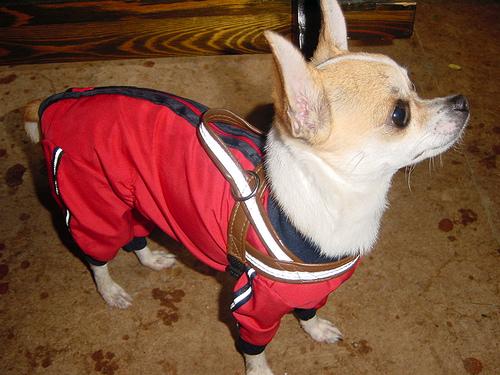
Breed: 420-n000124-Chihuahua